Lapua Movement

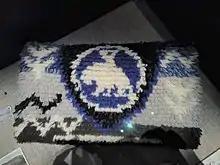
Woven textile with the emblem of Lapua Movement or the Patriotic People's Movement, seen in the National Museum of Finland

On July 1st the government brought the so-called Communist Laws to a vote and resigned the following day. Svinhufvud became the new prime minister as the Lapua Movement had wished, but he refused to make Vihtori Kosola a member of cabinet or to arrest communist members of parliament. In response Kosola ordered the abductions of members of parliament Jalmari Rötkö and Eino Pekkala. The Lapua Movement had planned a massive show of force, the "Peasant March", to be held on July 7th. Kosola was persuaded to release the abductees when Svinhufvud informed him that he would not be there to greet the marchers otherwise. The Peasant March gathered 12,600 men to Helsinki where they marched through the city, held speeches and sermons and were greeted by distinguished politicians and generals.